Collaboration

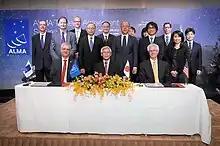
Trilateral agreement between ESO, the National Science Foundation and the National Institutes of Natural Sciences for the operation of ALMA

Collaboration in technology encompasses a broad range of tools that enable groups of people to work together including social networking, instant messaging, team spaces, web sharing, audio conferencing, video, and telephony. Many large companies adopt collaboration platforms to allow employees, customers and partners to intelligently connect and interact.